History of Sikhism

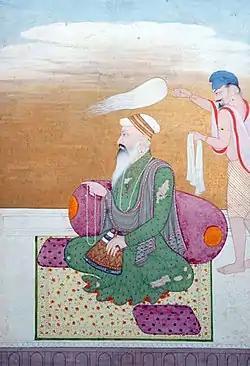
Guru Ram Das (1534 – 1581 CE)

Guru Ram Das (Punjabi: ਗੁਰੂ ਰਾਮ ਦਾਸ) (Born in Lahore, Punjab, Pakistan on 24 September 1534 – 1 September 1581, Amritsar, Punjab, India) was the fourth of the Ten Gurus of Sikhism, and he became Guru on 30 August 1574, following in the footsteps of Guru Amar Das. He was born in Lahore to a Sodhi family of the Khatri clan. His father was Hari Das and his mother Anup Devi, and his name was Jetha, meaning 'first born'. His wife was Bibi Bhani, the younger daughter of Guru Amar Das, the third guru of the Sikhs. They had three sons: Prithi Chand, Mahan dev, and Arjan Dev.